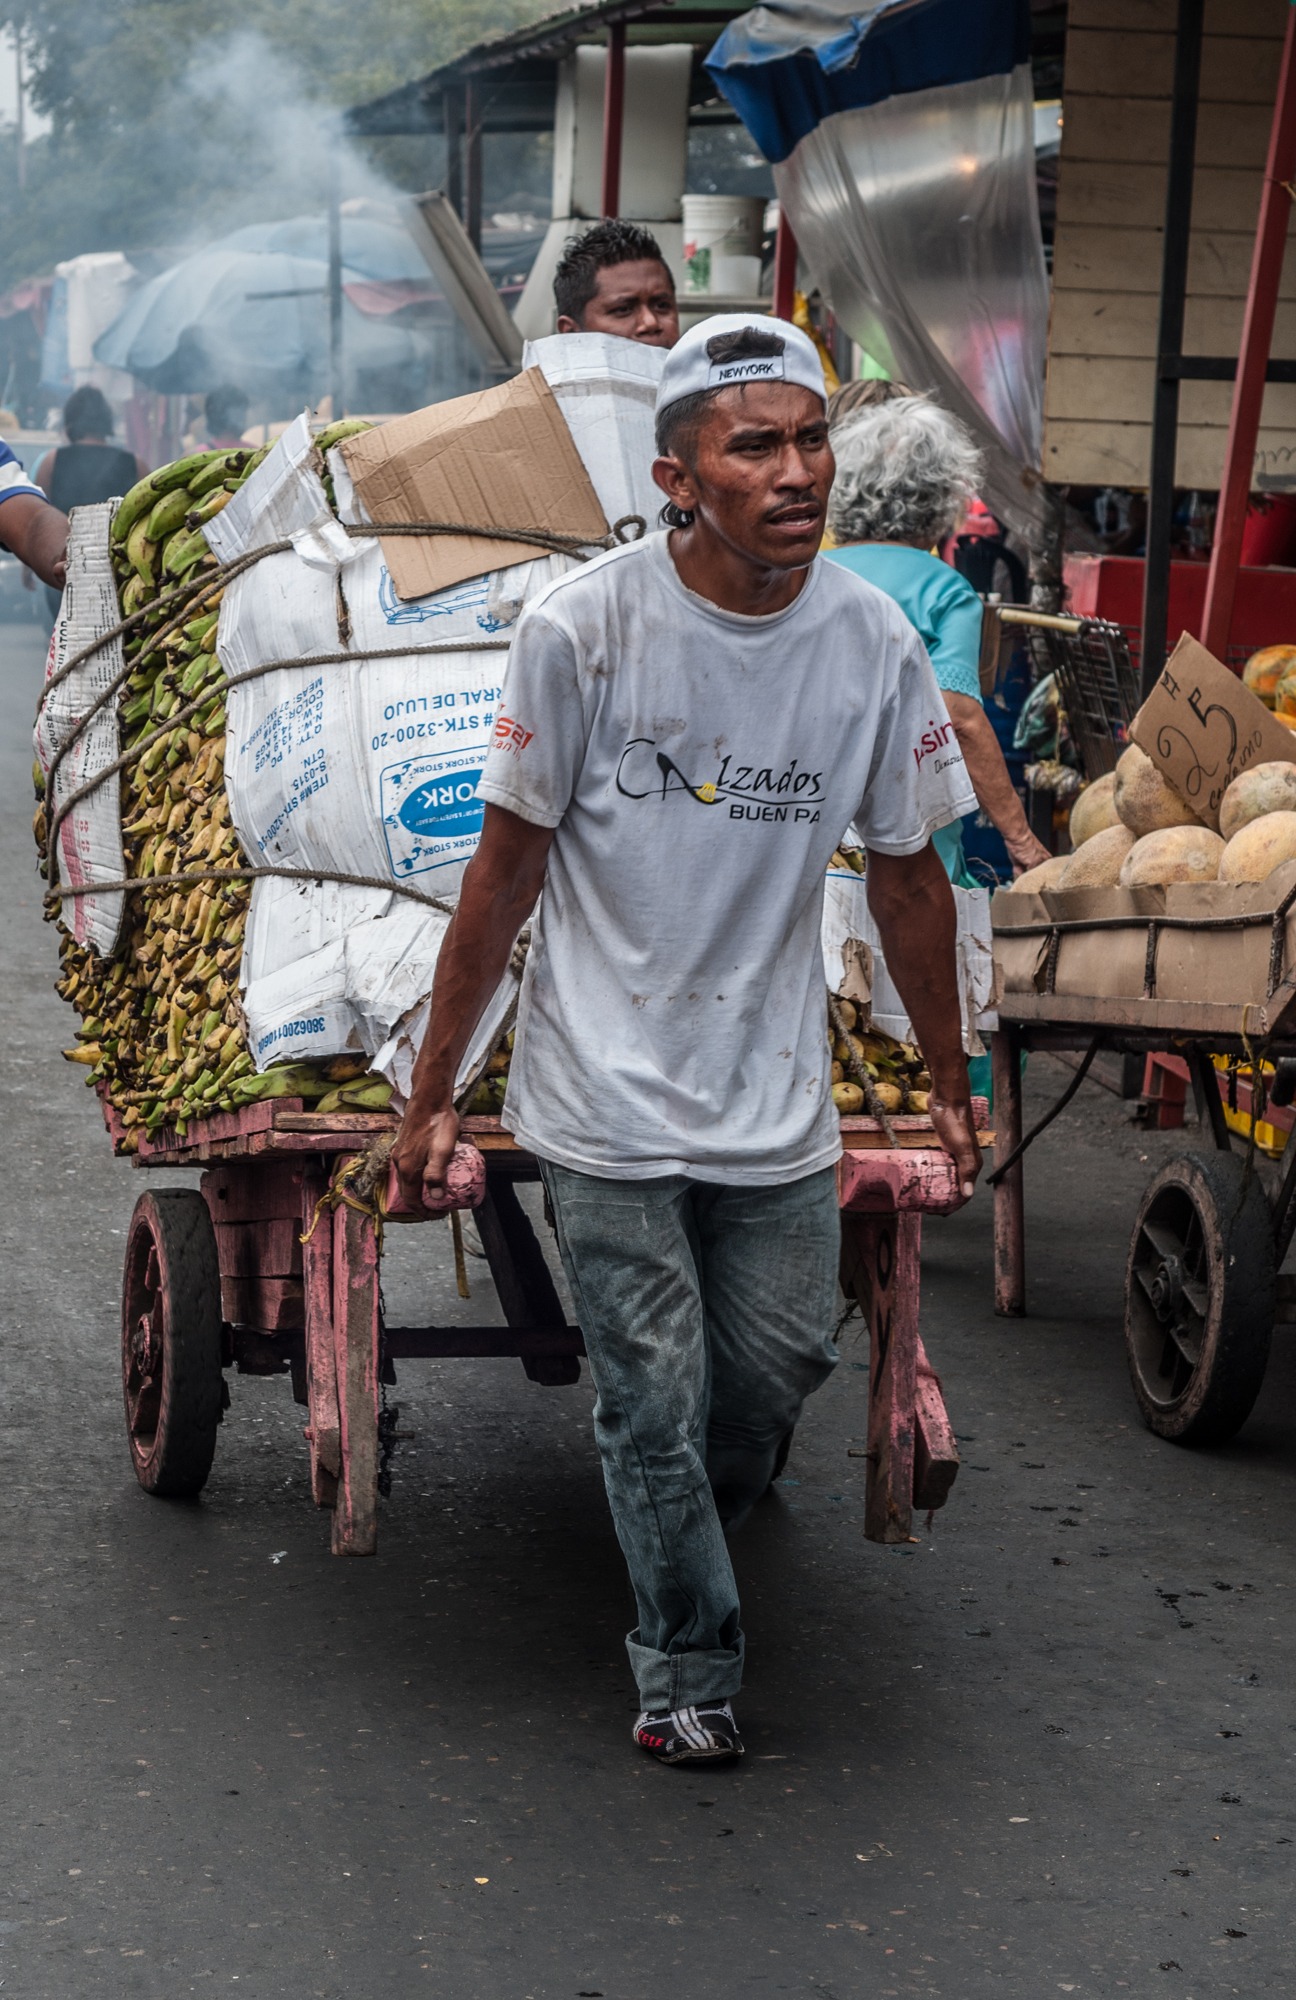
man, working, road, street, cart, vendor, vehicle, child, market, outside, festival, bananas, venezuela, pulling, load, maracaibo